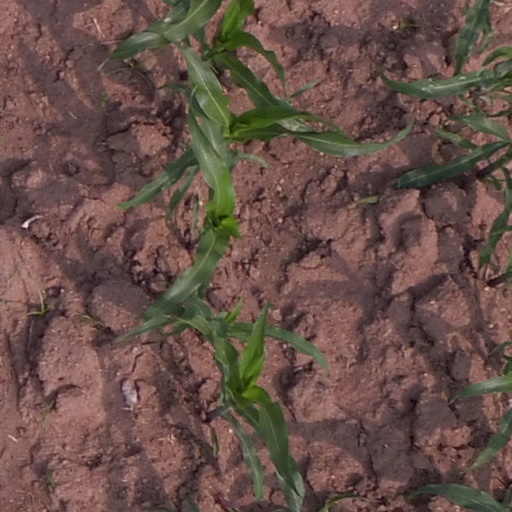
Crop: maize; corn